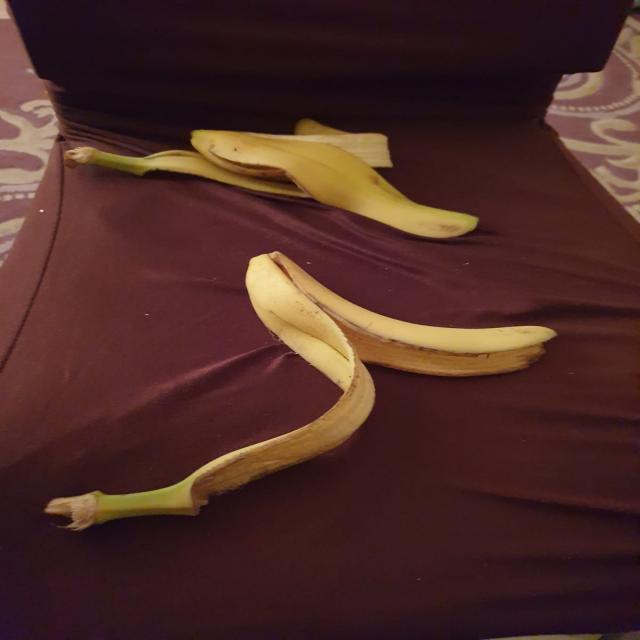
Label: bananas